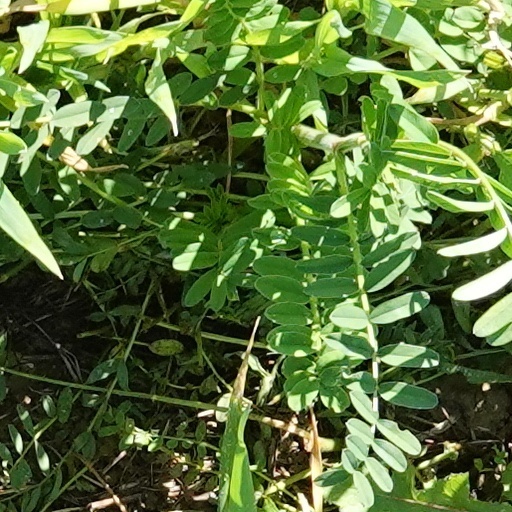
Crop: wheat